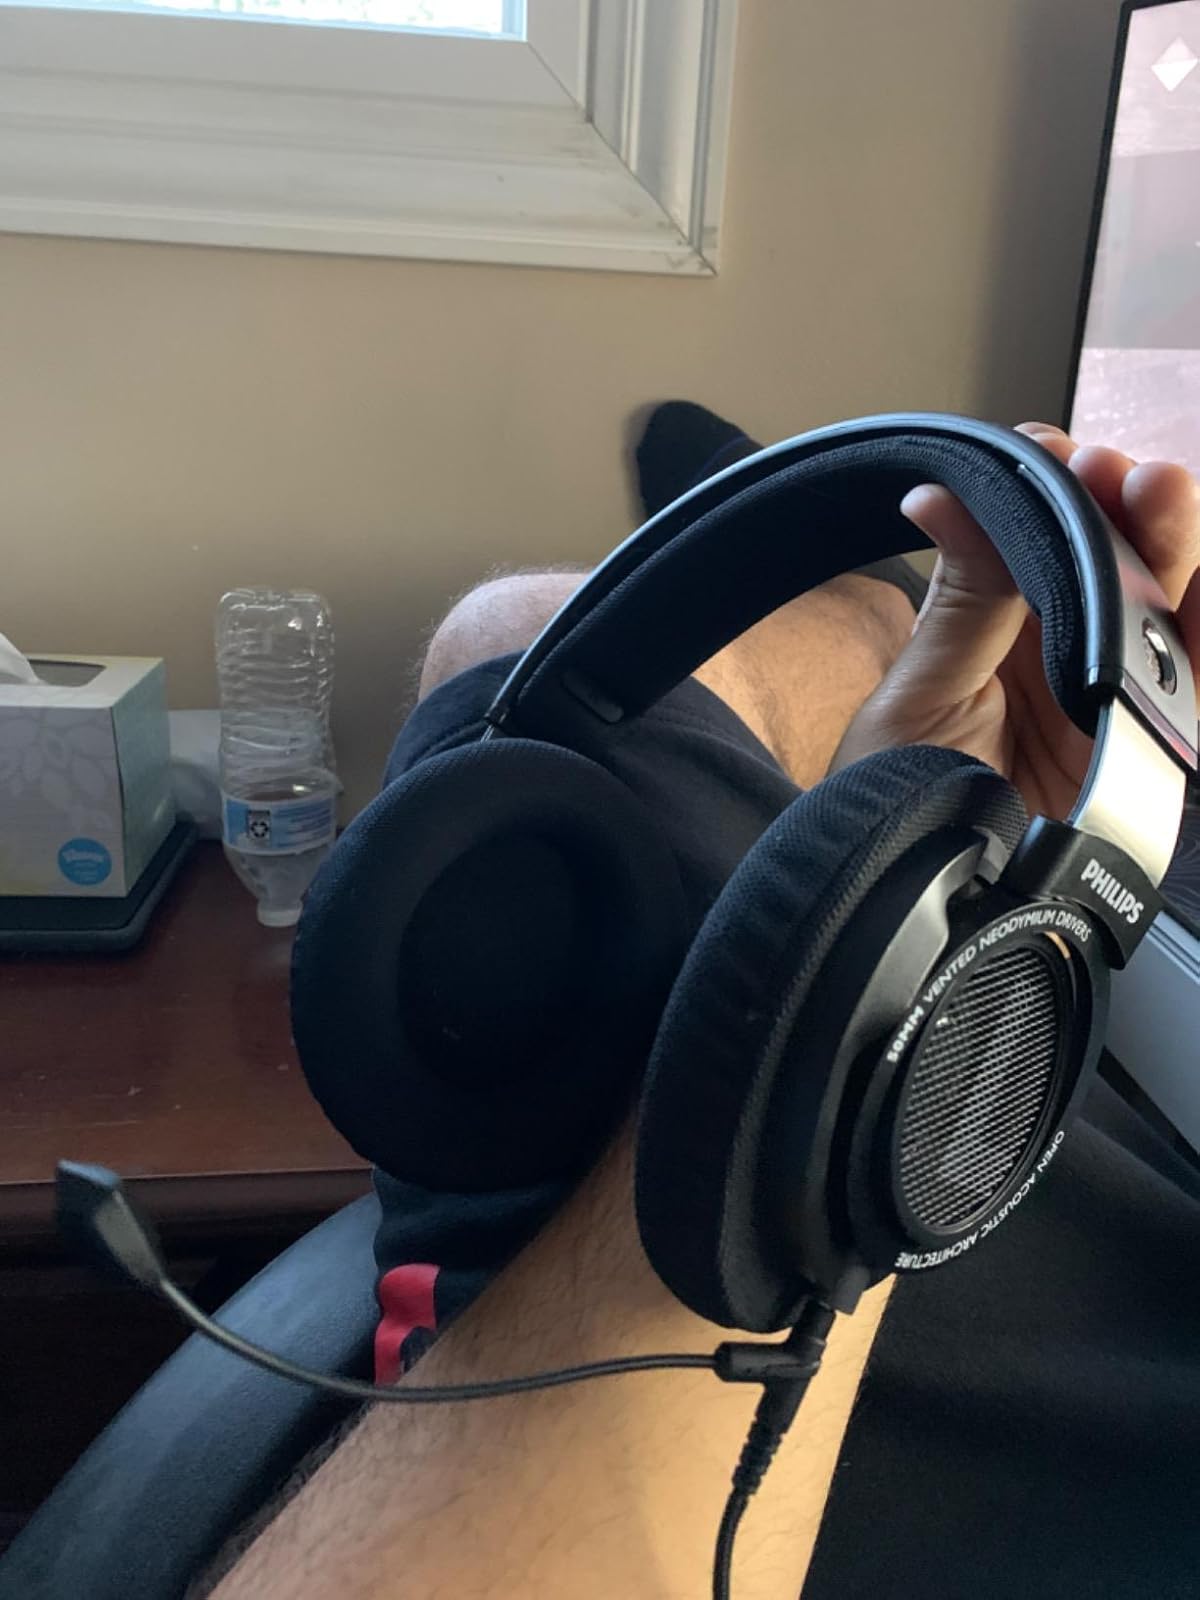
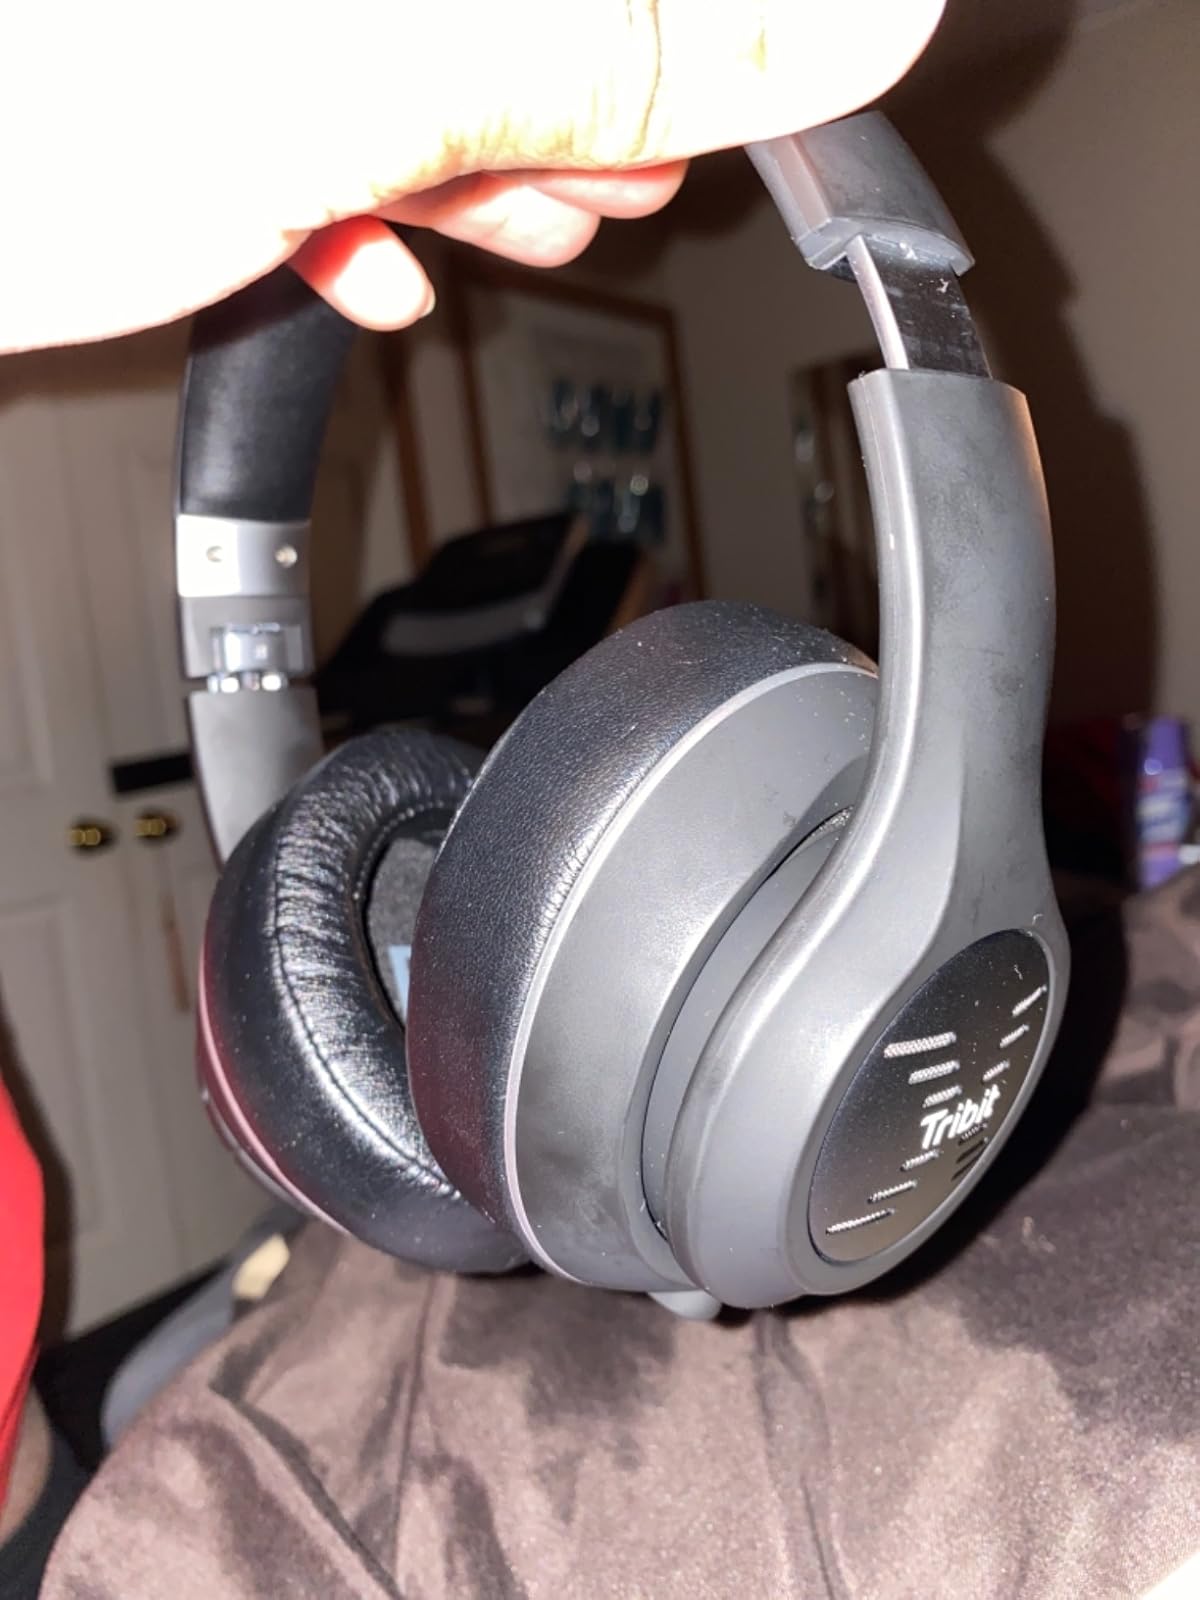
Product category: headphones
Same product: no